Männerstimmen Basel

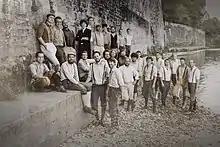
The choir in 2020

Männerstimmen Basel is a Swiss male choir founded in 2008 by former singers of the Basel Boys Choir. The choir has received prizes at various international choral festivals, including best male choir at the International Choir Festival Tallinn (2009), the Montreux Choral Festival (2012) and the World Choir Games in Cincinnati (2012). Their repertory covers works from the 16th century to present day, amongst them new compositions commissioned by the choir to Swiss composers (such as "Basel 2010" by Rudolf Jaggi).